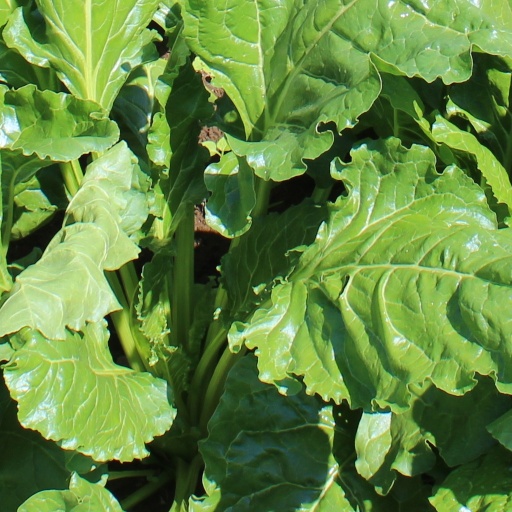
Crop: sugar beet